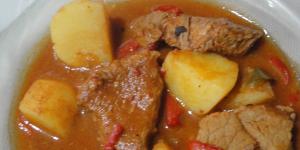
carne con papas estilo cubano